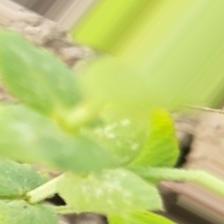
Label: Powdery Mildew